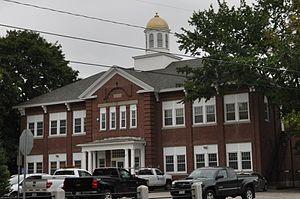
Farmington est une municipalité américaine située dans le comté de Strafford au New Hampshire. Selon le recensement de 2010, sa population est de 6 786 habitants, dont 3 885 à Farmington CDP.